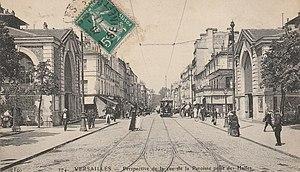
Carte postale du début du XXe siècle avec en illustration photo la rue de la Paroisse vue depuis la place des Halles à Versailles.
Le marché Notre-Dame est situé au cœur du quartier Notre-Dame, à Versailles. Il a été créé il y a plus de 300 ans par Louis XIV.